Kuttiyadi saddle dam

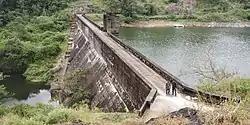
kuttiyadi Saddle Dam

Kuttiyadi Saddle Dam (Malayalam:കുറ്റ്യാടി തടയണ) is a concrete gravity dam built across Karamanathodu river which is a tributary of Kabani river in Padinjarathara village of Wayanad district in Kerala, India. It is one of the six dams created as part of Kuttiyadi Augmentation scheme which augments the Banasurasagar reservoir. The dam was built and is maintained by Kerala State Electricity Board.